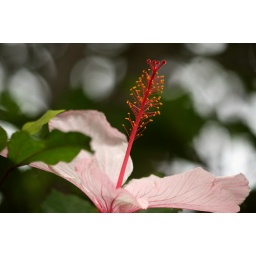
184_3048 pink hibiscus high in the sky